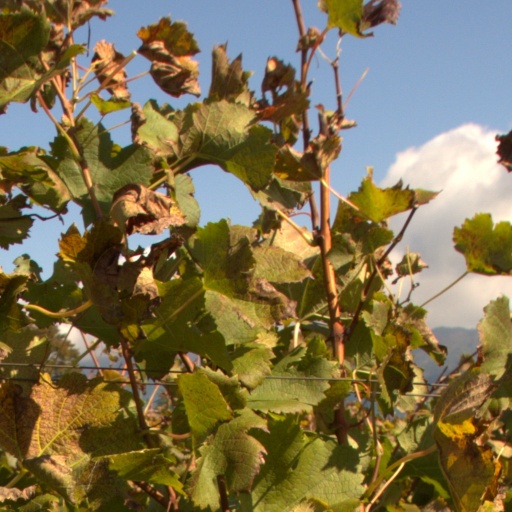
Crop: grape